Rachenitsa Nunatak

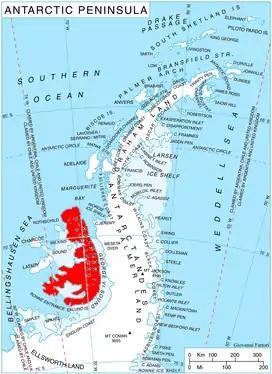
Location of Alexander Island in the Antarctic Peninsula region

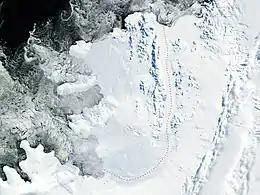
Satellite image of Alexander Island

Rachenitsa Nunatak (‘Nunatak Rachenitsa’ \'nu-na-tak r&-che-'ni-tsa\) is the ridge 1.8 km long in south-north direction, with twin rocky heights extending 500 by 350 m with elevation 842 m, and 900 by 330 m with elevation 843 m respectively, situated in Nichols Snowfield, northern Alexander Island in Antarctica. The vicinity was visited on 2 February 1988 by the geological survey team of Christo Pimpirev and Borislav Kamenov (First Bulgarian Antarctic Expedition), and Philip Nell and Peter Marquis (British Antarctic Survey).